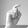
ASL letter: X